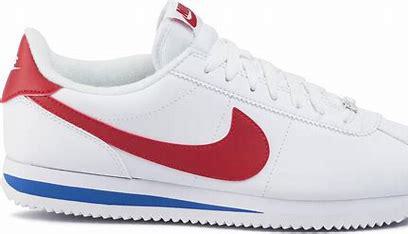
Brand: Nike
Model: Cortez